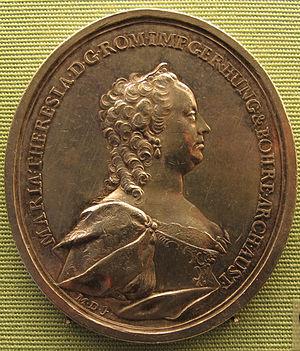
Matthäus Donner est un sculpteur, graveur-médailleur autrichien, né à Vienne le 29 août 1704, et mort dans la même ville le 26 août 1756.